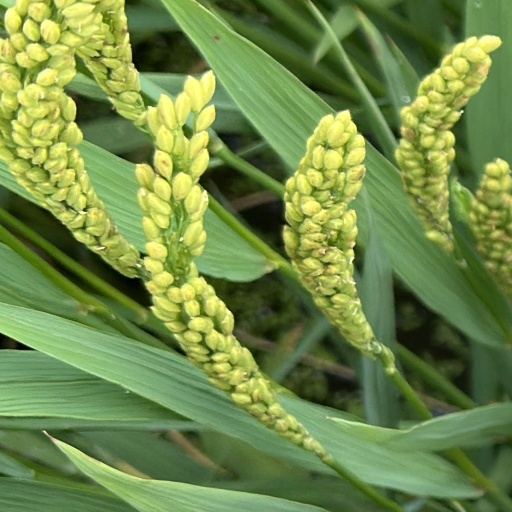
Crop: rice